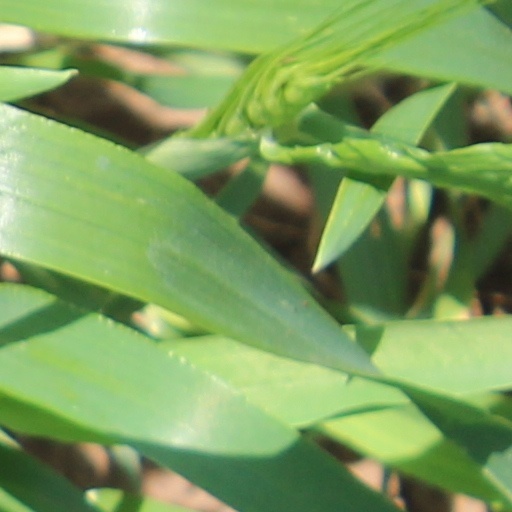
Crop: wheat